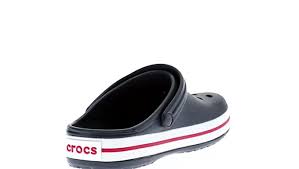
Label: Clog